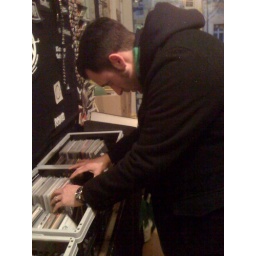
In yellow dog in east berlin.